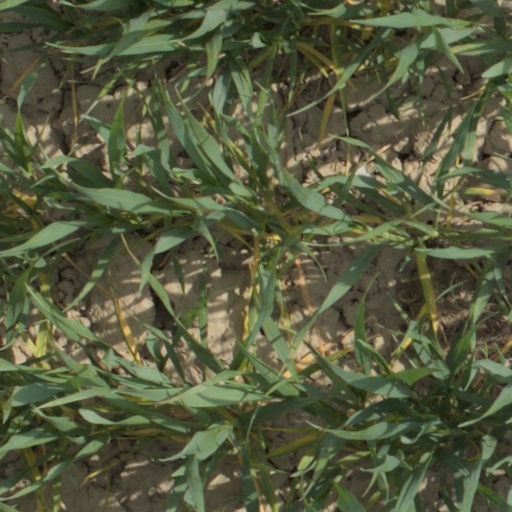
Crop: wheat